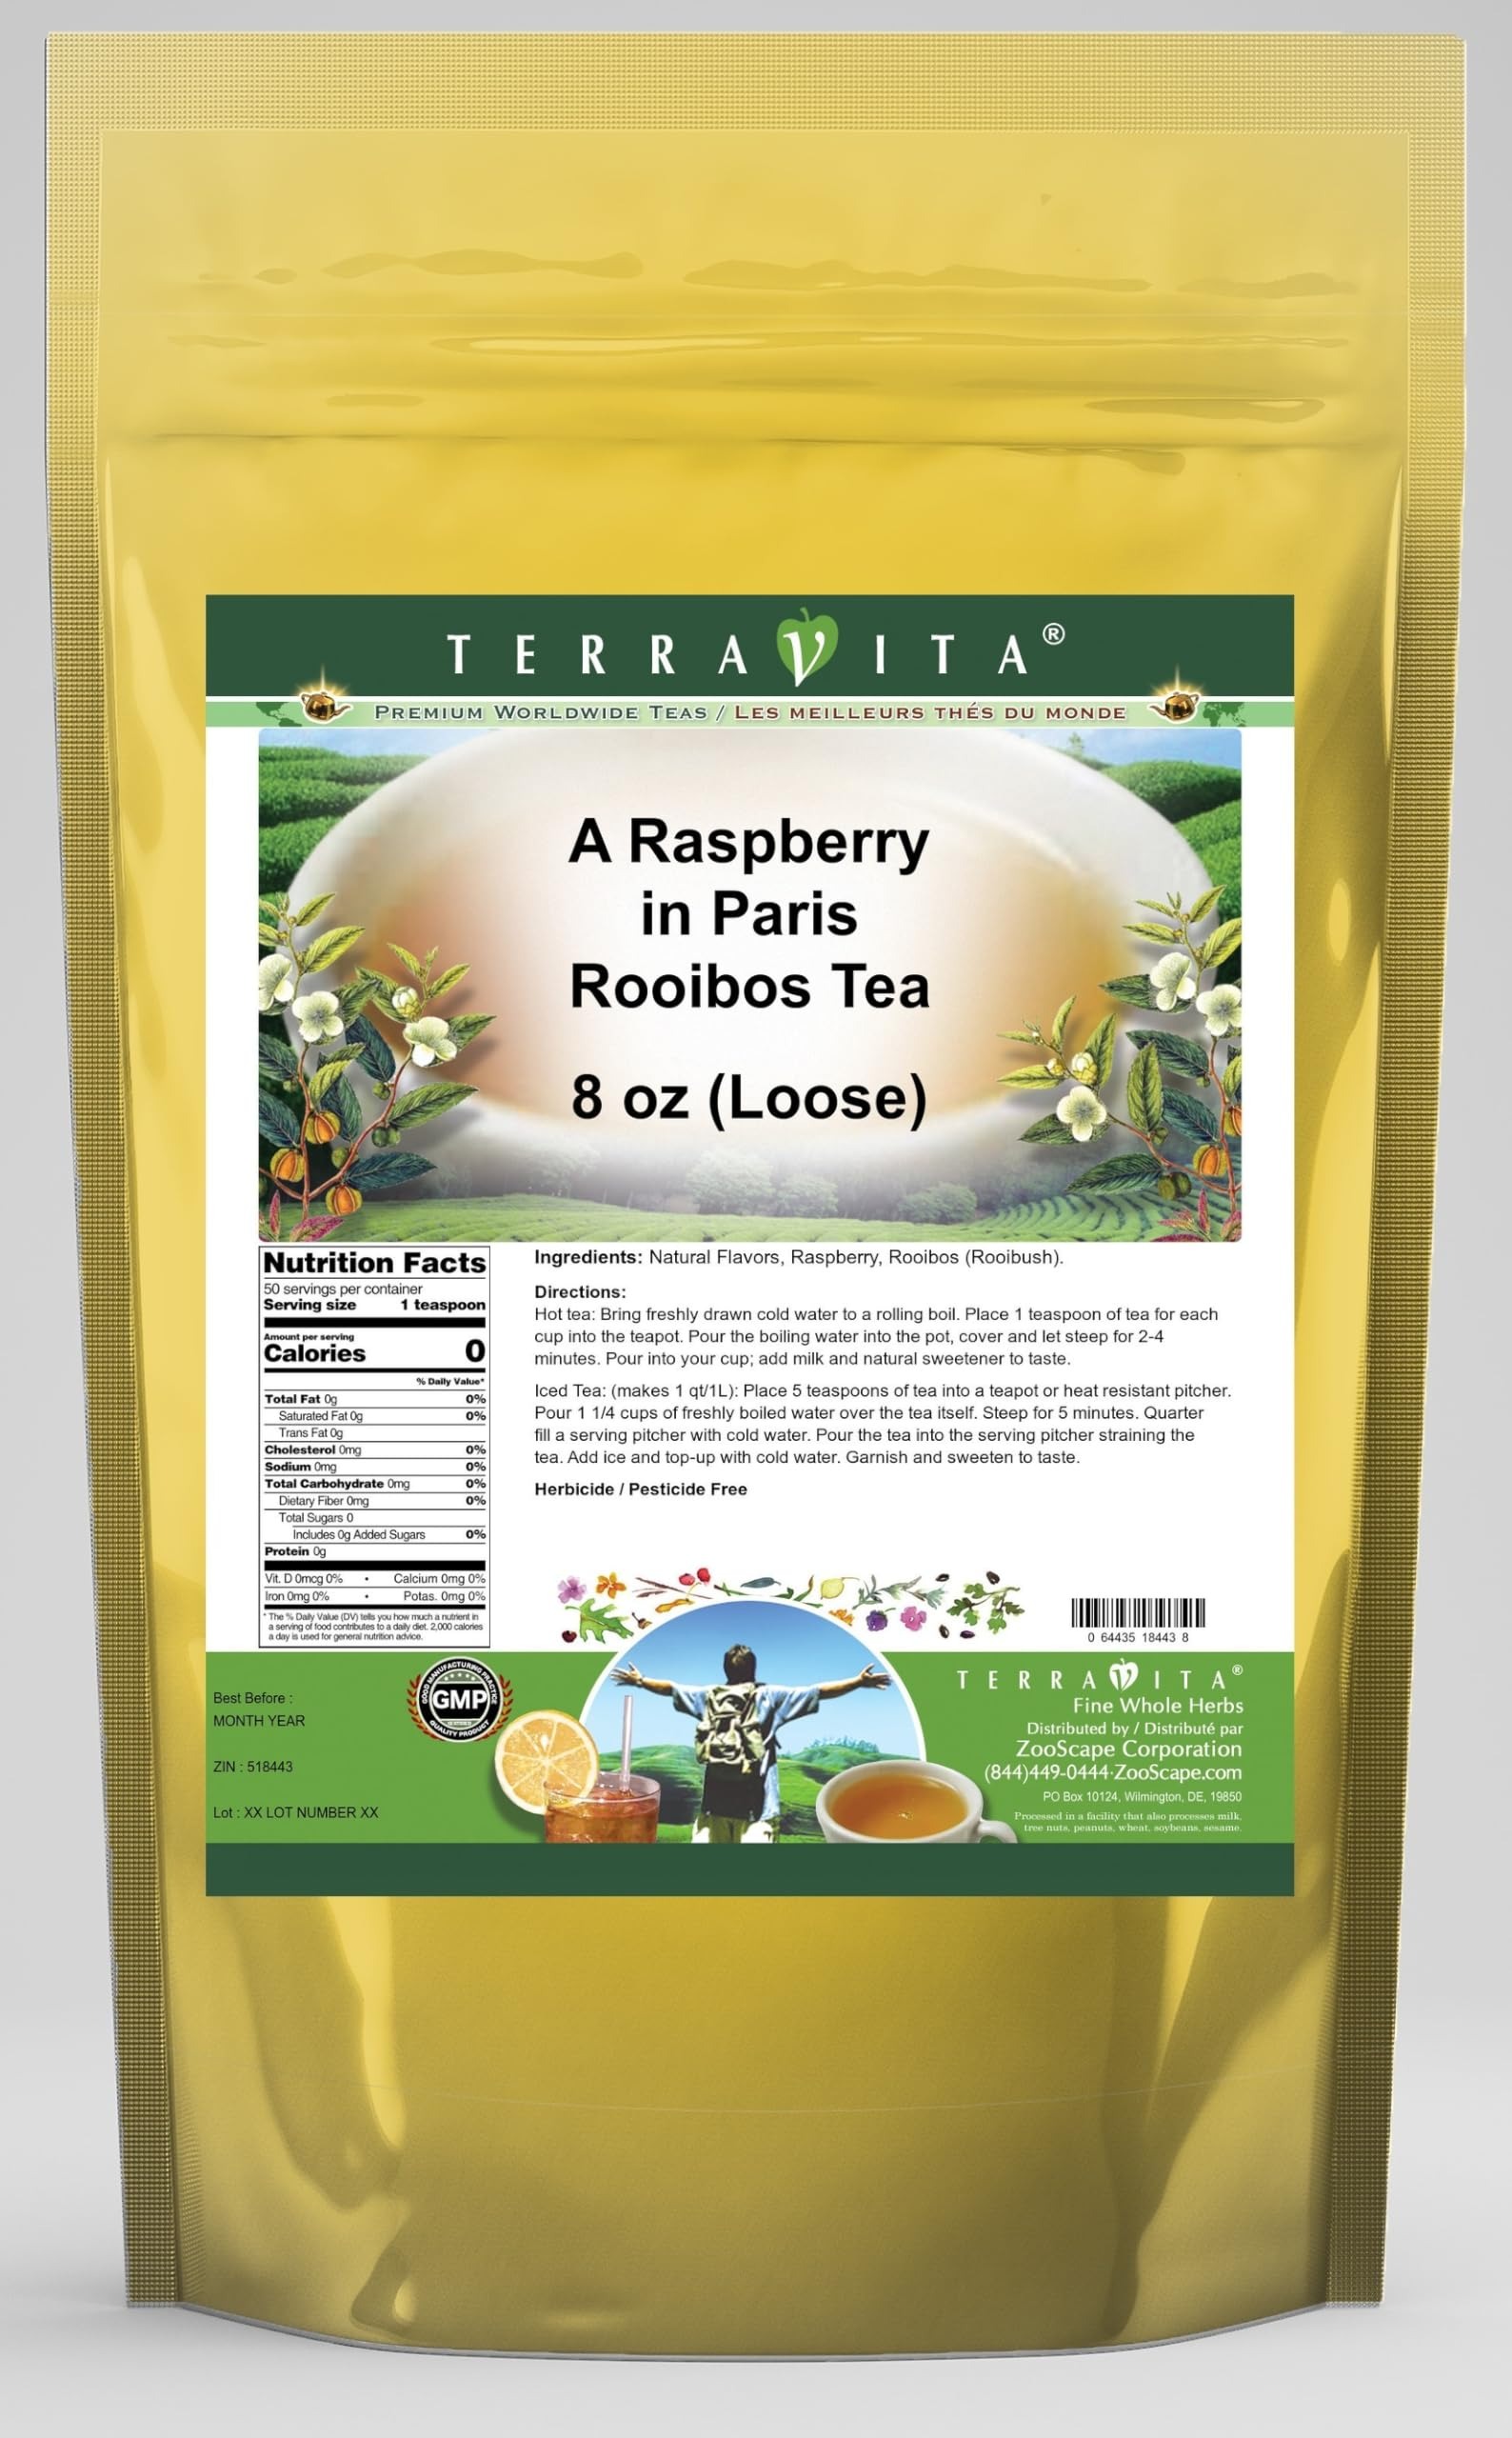
Item Name: A Raspberry in Paris Rooibos Tea (Loose) (8 oz, ZIN: 518443) - 3 Pack
Bullet Point 1: A raspberry in Paris. So, what exactly does a raspberry do in Paris? Well, after visit ing the Louvre, seeing the Mona Lisa, going to the top of the Eiffel tower, and strolling down the Champs Elys&eacute;e, all good raspberries in Paris end up in a nice jam. The French, you see, are among the world's great lovers of jam. In Paris, raspberry jam is most often found spread over butter on a sliced baguette or baked inside a croissant. The delicately flavored Rooibos blend we offer here was devel
Bullet Point 2: No fillers.
Bullet Point 3: Manufacturer: TerraVita
Bullet Point 4: Size: 8 oz
Bullet Point 5: Loose Leaf Rooibos Tea - Packed in a convenient upright pouch!
Product Description: A raspberry in Paris. So, what exactly does a raspberry do in Paris? Well, after visit ing the Louvre, seeing the Mona Lisa, going to the top of the Eiffel tower, and strolling down the Champs Elys&eacute;e, all good raspberries in Paris end up in a nice jam. The French, you see, are among the world's great lovers of jam. In Paris, raspberry jam is most often found spread over butter on a sliced baguette or baked inside a croissant. The delicately flavored Rooibos blend we offer here was developed to invoke the mellow flavor of this French delicacy. - Besides being delicious, this herbal tea is also incredibly good for you. Raspberries contain ellegaic acid, a substance in the family of tannins, a phytonutrient, and are subsequently considered by some nutritionists to be a good source of antioxidants. You'll notice upon opening the packet that we've included a generous portion of dried raspberry pieces to ensure that the goodness of the - Sprightly notes of raspberry come to the fore with light overtones of rooibos - Hot tea brewing method: Bring freshly drawn cold water to a rolling boil. Place 1 teaspoon of tea for each cup into the teapot. Pour the boiling water into the pot, cover and let steep for 2-4 minutes. Pour into your cup; add milk and natural sweetener to taste. - Iced tea brewing method: (to make 1 liter/quart): Place 5 teaspoons of tea into a teapot or heat resistant pitcher. Pour 1 1/4 cups of freshly boiled water over the tea itself. Steep for 5 minutes. Quarter fill a serving pitcher with cold water. Pour the tea into the serving pitcher straining the tea. Add ice and top-up with cold water. Garnish and sweeten to taste. - ZooScape is proud to be the exclusive distributor of TerraVita teas, herbs and supplements in the United States, Canada and around
Value: 24.0
Unit: Ounce

Price: 129.76